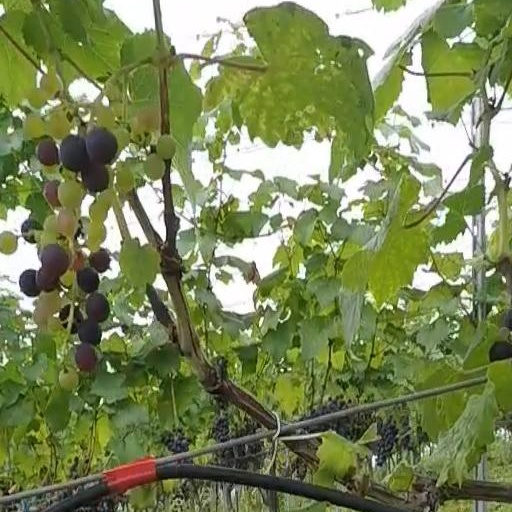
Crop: grape